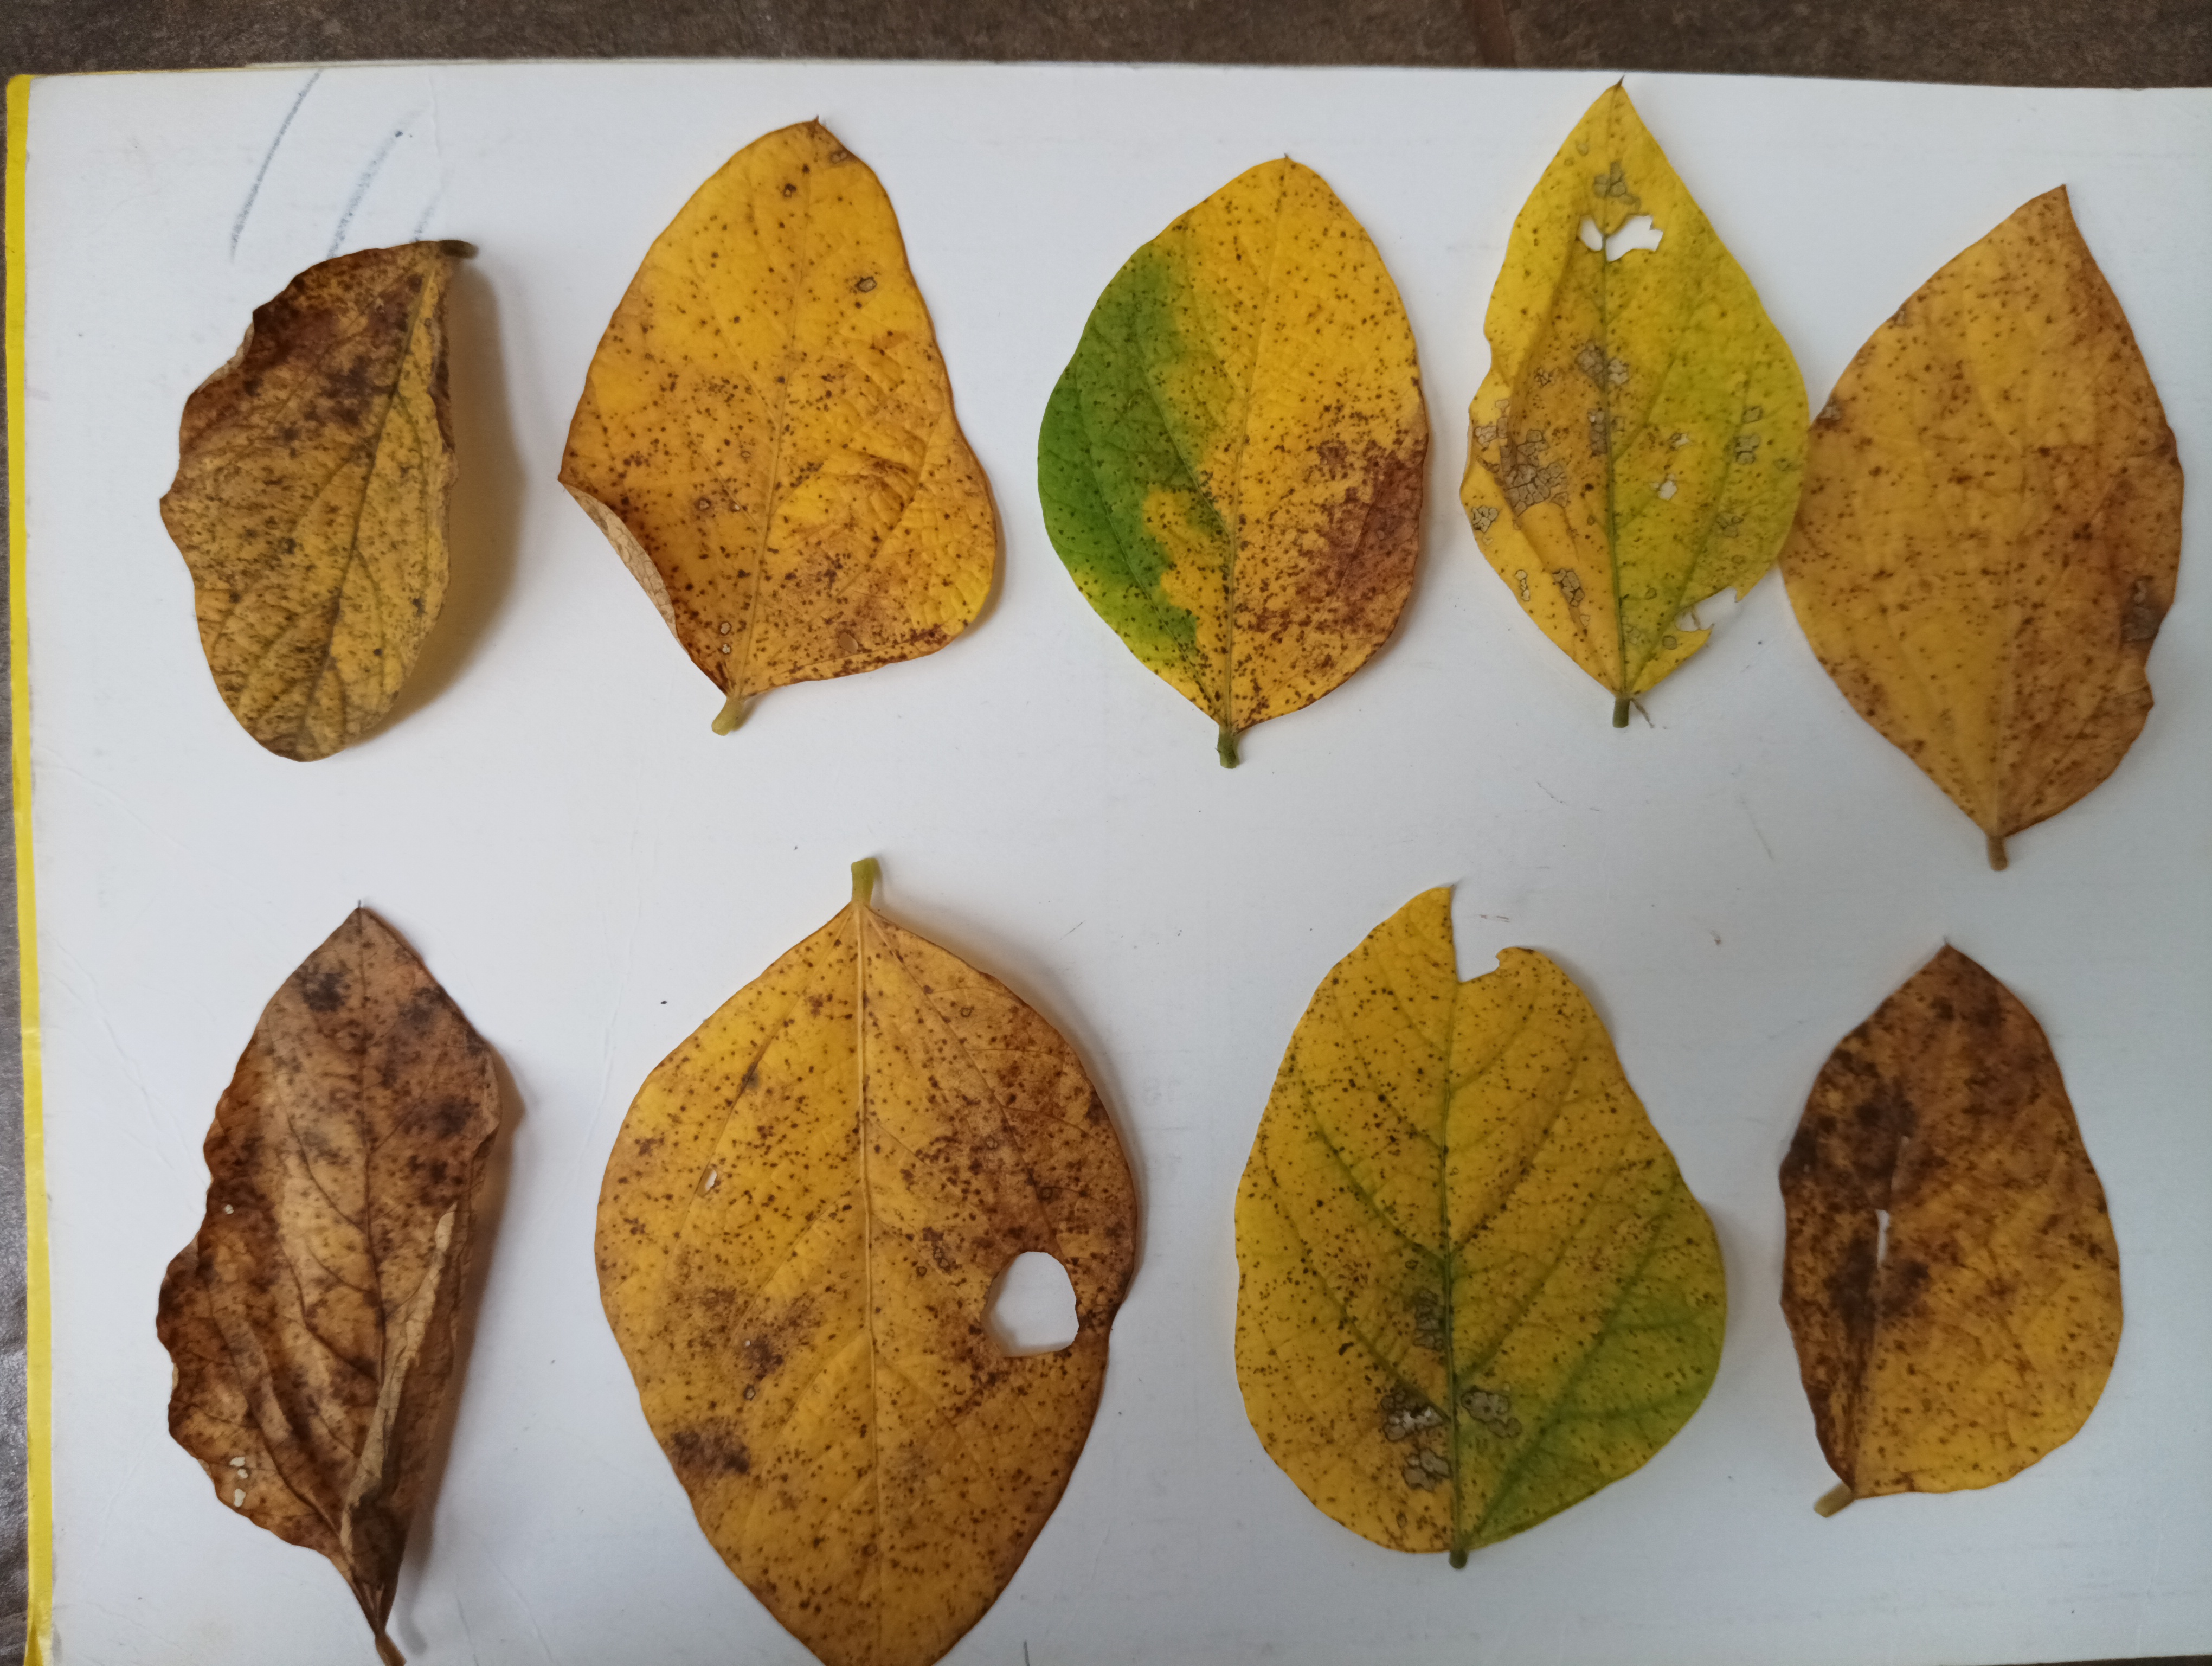
Label: Septoria_Brown_Spot